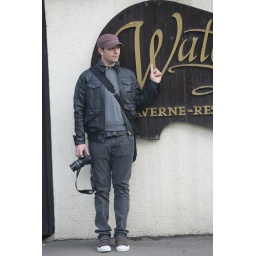
by black hawk girl